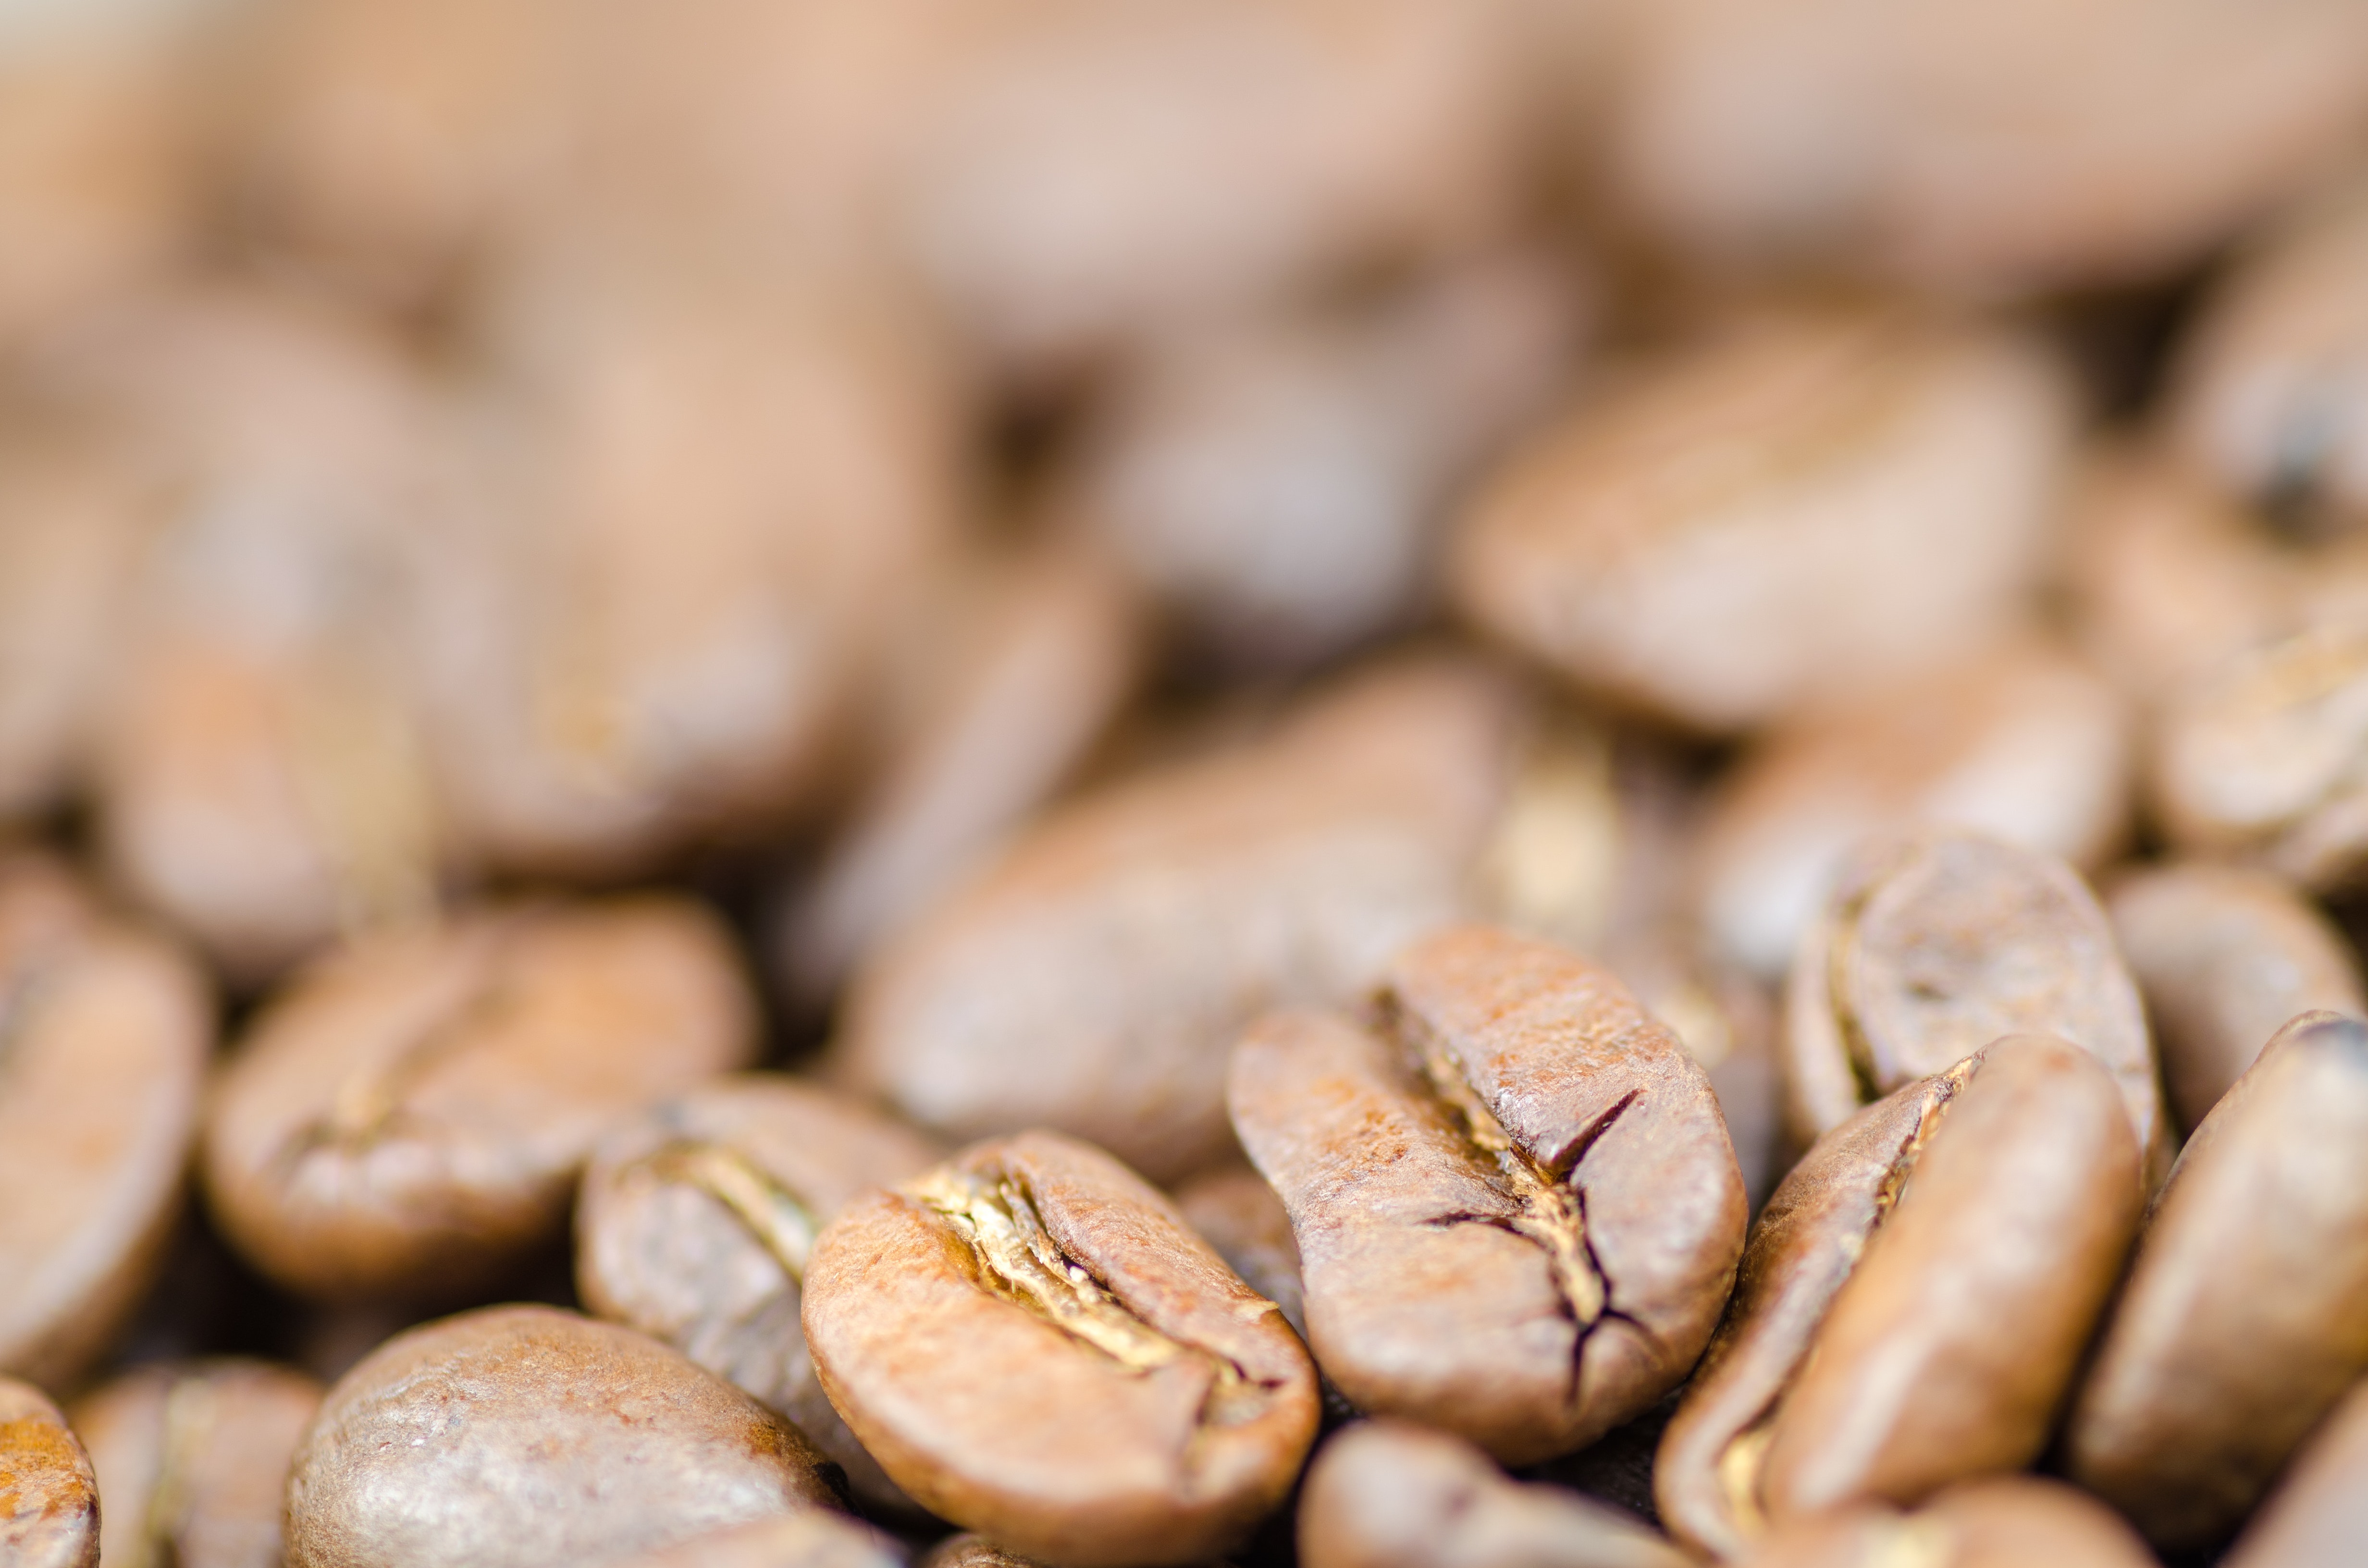
food, close up, plant, ingredient, produce, jamaican blue mountain coffee, nut, nuts seeds, superfood